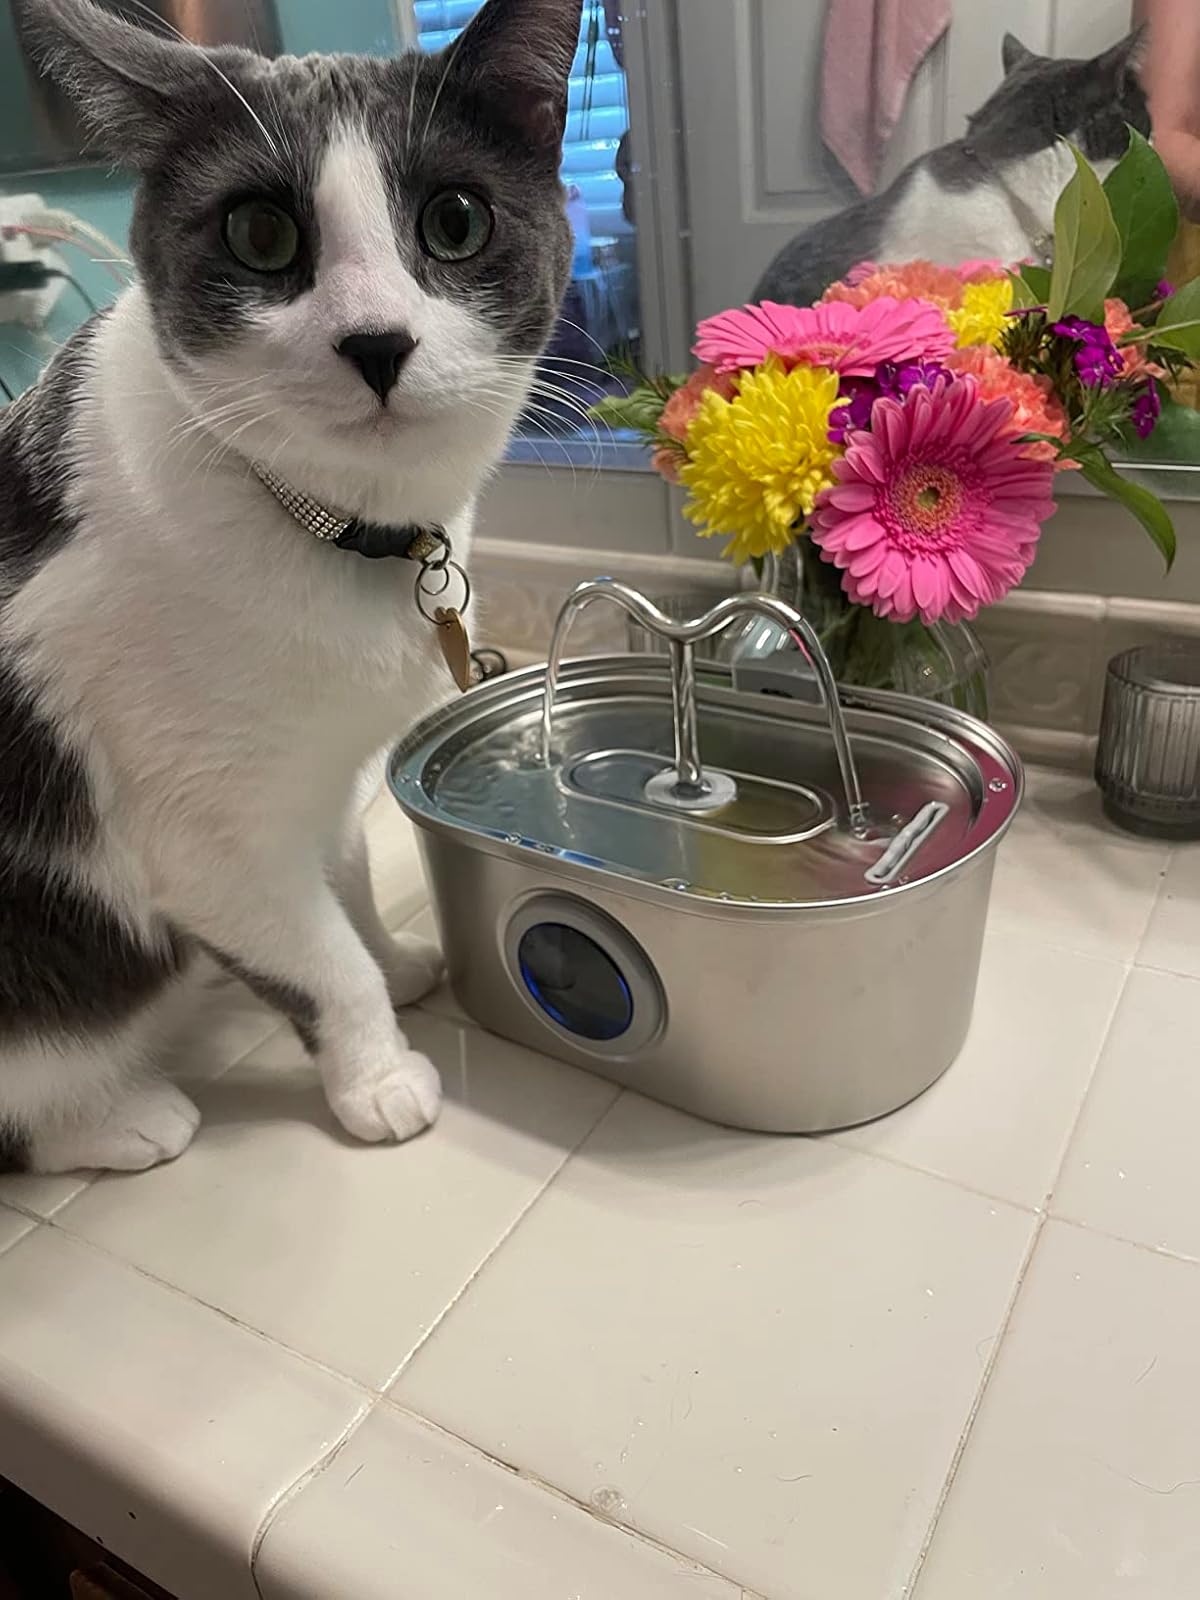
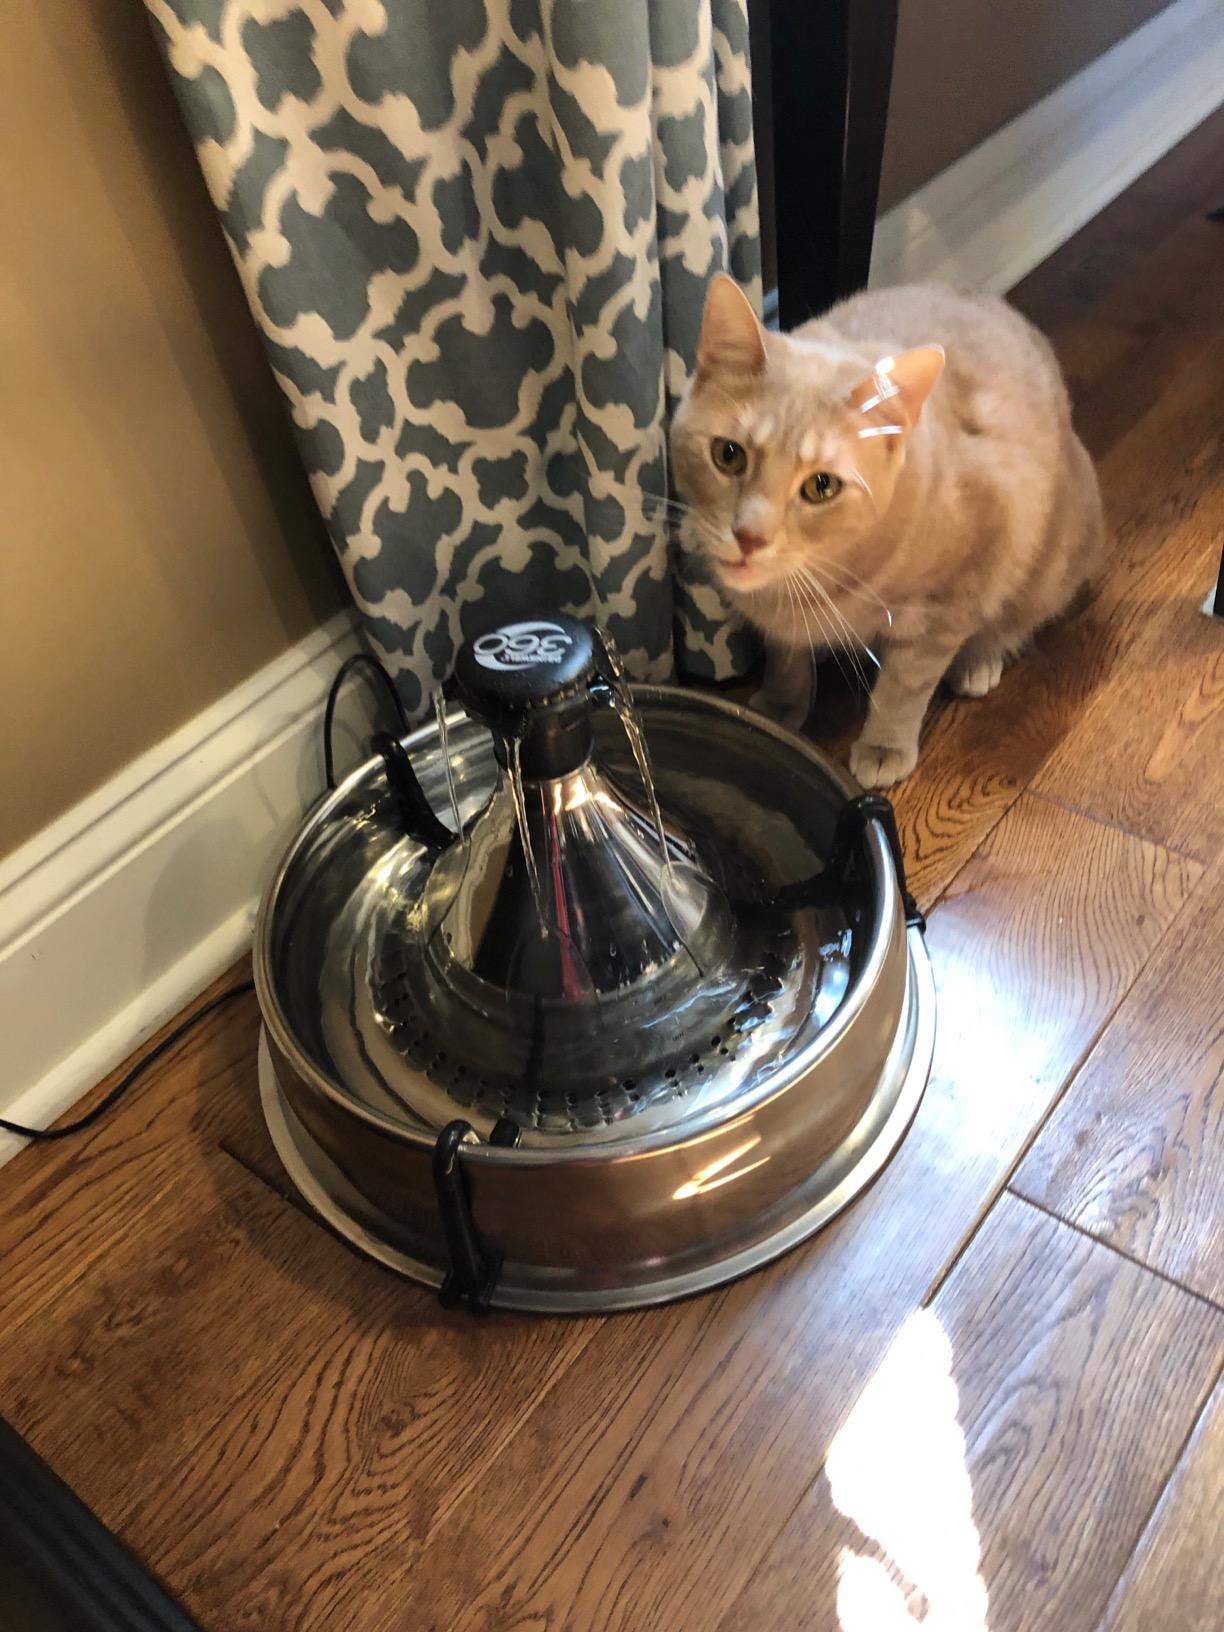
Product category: items_bowl
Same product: no